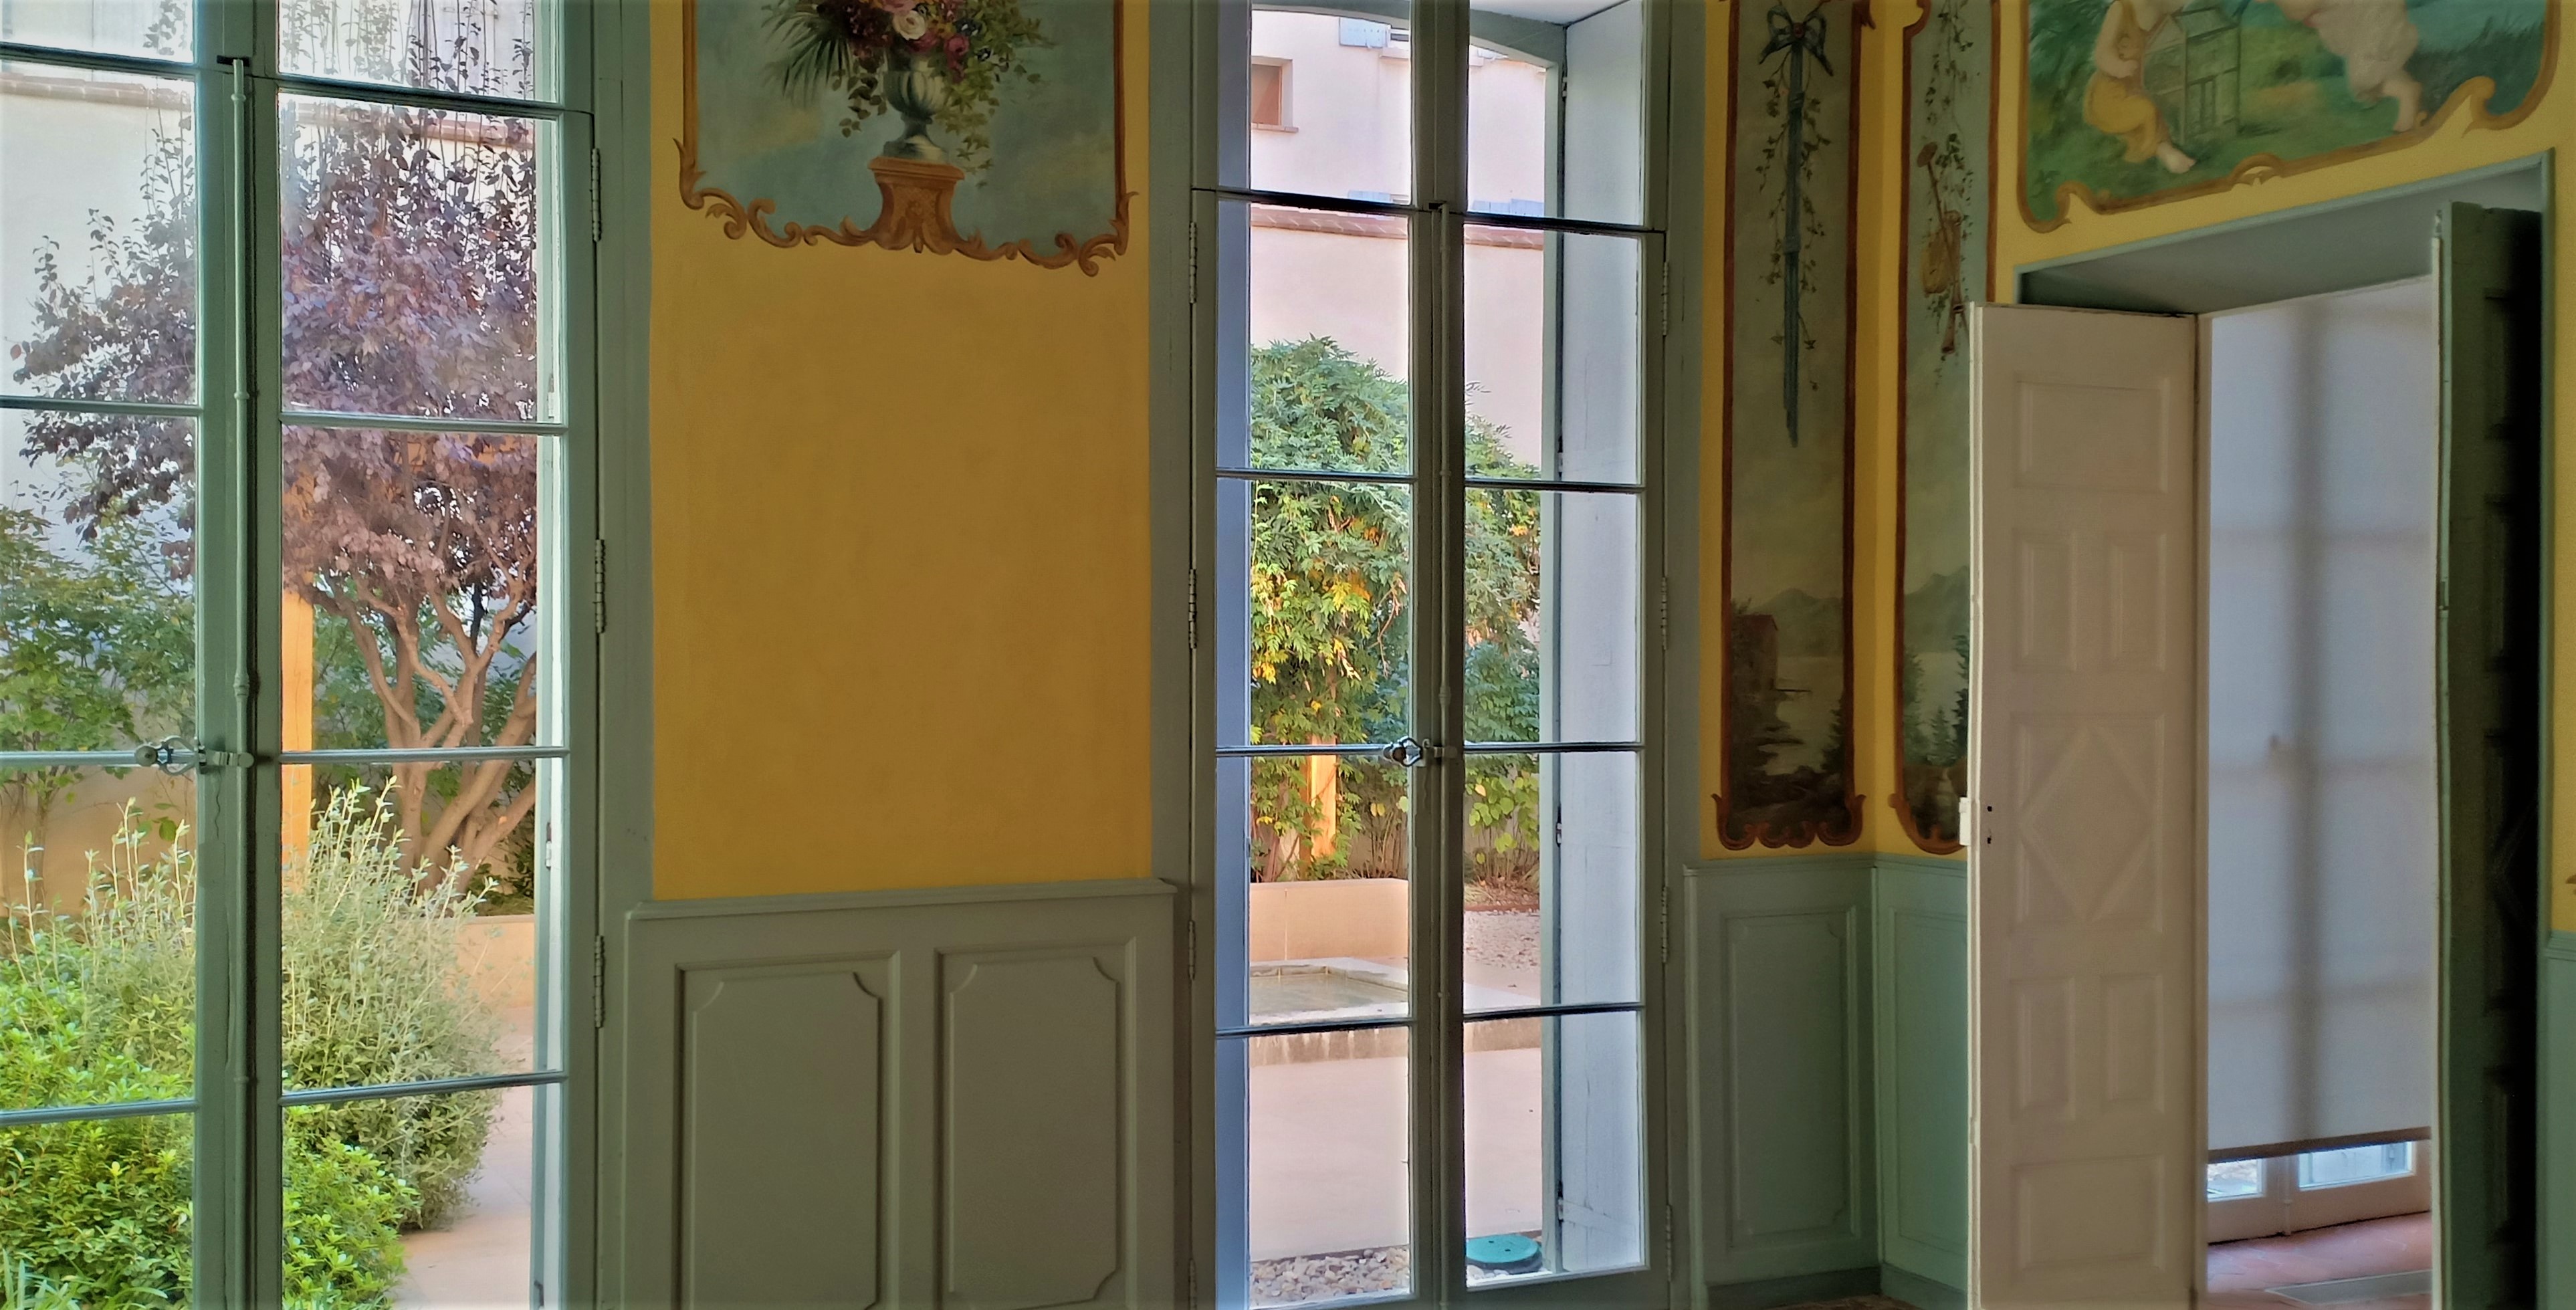
beautiful, house, door, property, glass, window, home door, architecture, room, interior design, real estate, Window film, building, home, window treatment